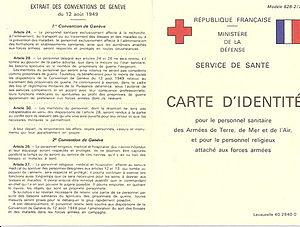
Extérieur d'une carte d'identité sanitaire, éditée par l'armée française, conforme au modèle établi les conventions de Genève.
Les aumôniers militaires sont des représentants des divers cultes religieux au sein des forces armées.